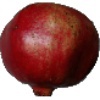
Label: Pomegranate 1